Order of Mass

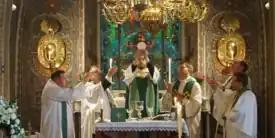
Lutheran priest elevating the host during the Mass at Alsike Church, Sweden

The Order of Mass produced under the liturgical reforms of the Lutheran divine Olavus Petri, expanded the anaphora from the "Formula Missae", which liturgical scholar Frank Senn states fostered "a church life that was both catholic and evangelical, embracing the whole population of the country and maintaining continuity with pre-Reformation traditions, but centered in the Bible's gospel."